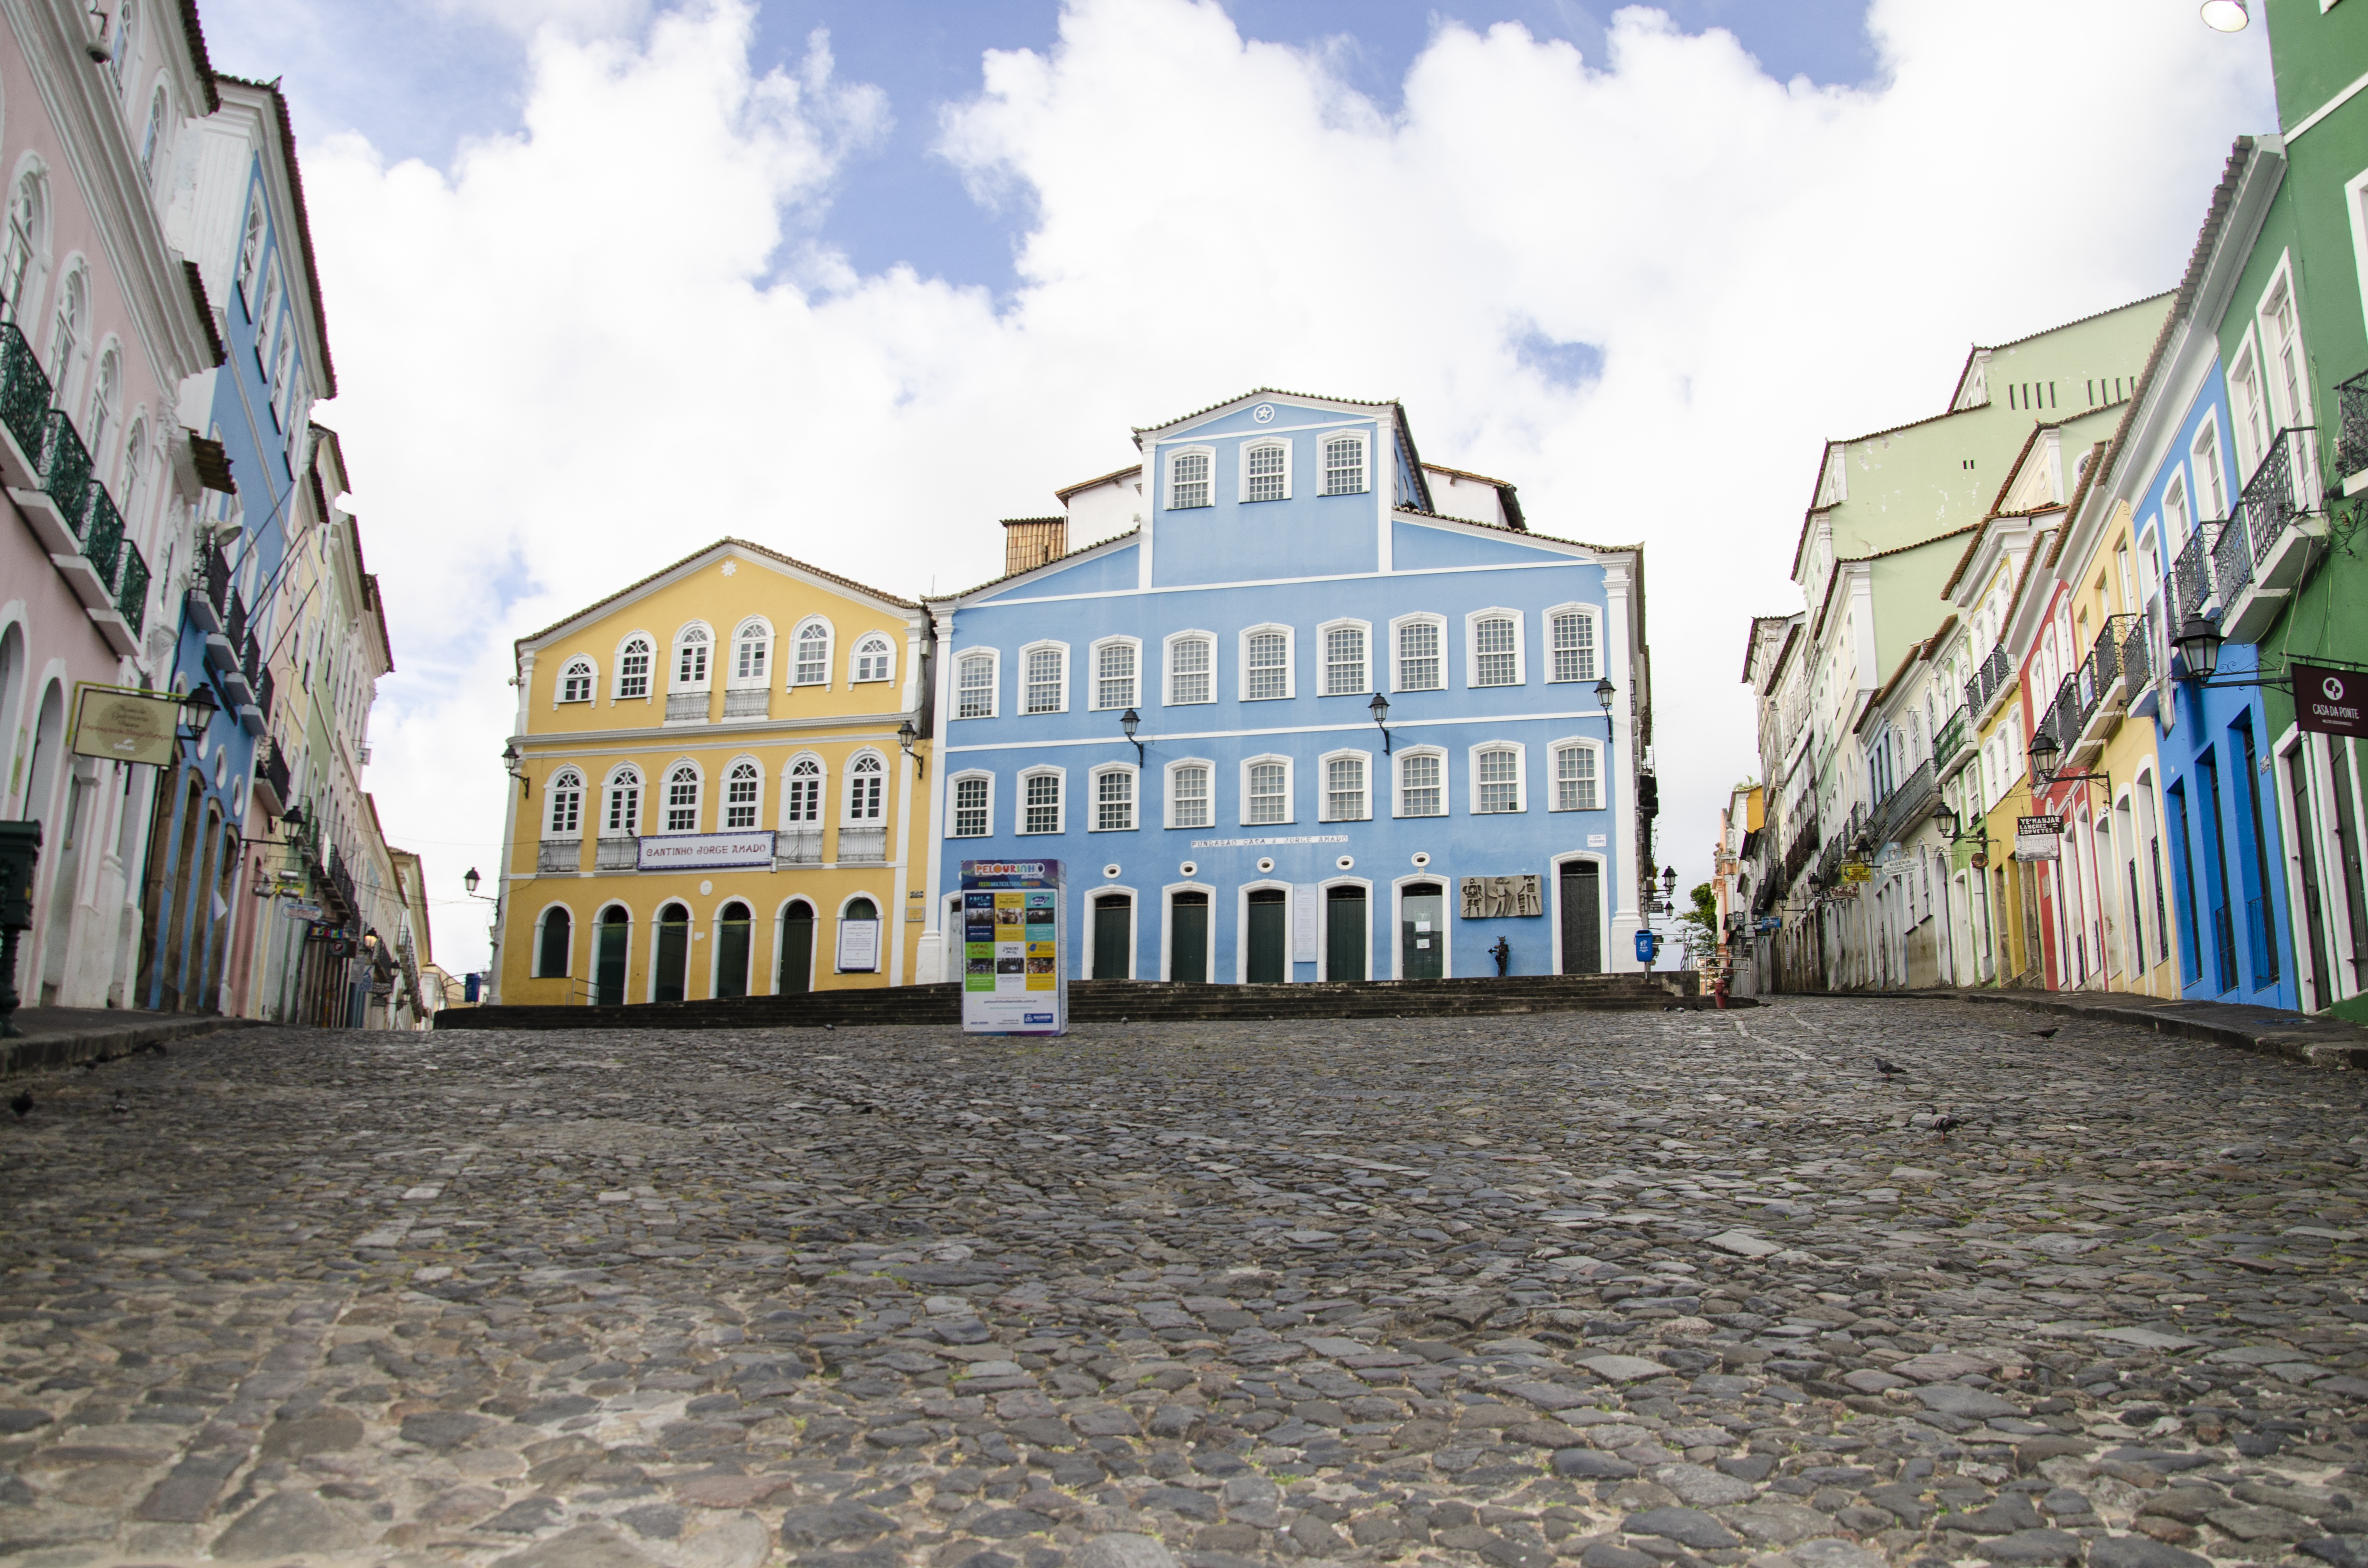
pillory, tourist spot, bahia, brazil, town, building, architecture, property, landmark, sky, human settlement, city, street, urban area, public space, cobblestone, house, town square, neighbourhood, facade, road surface, infrastructure, tourism, road, flooring, vacation, chateau, palace, medieval architecture, tourist attraction, estate, panorama